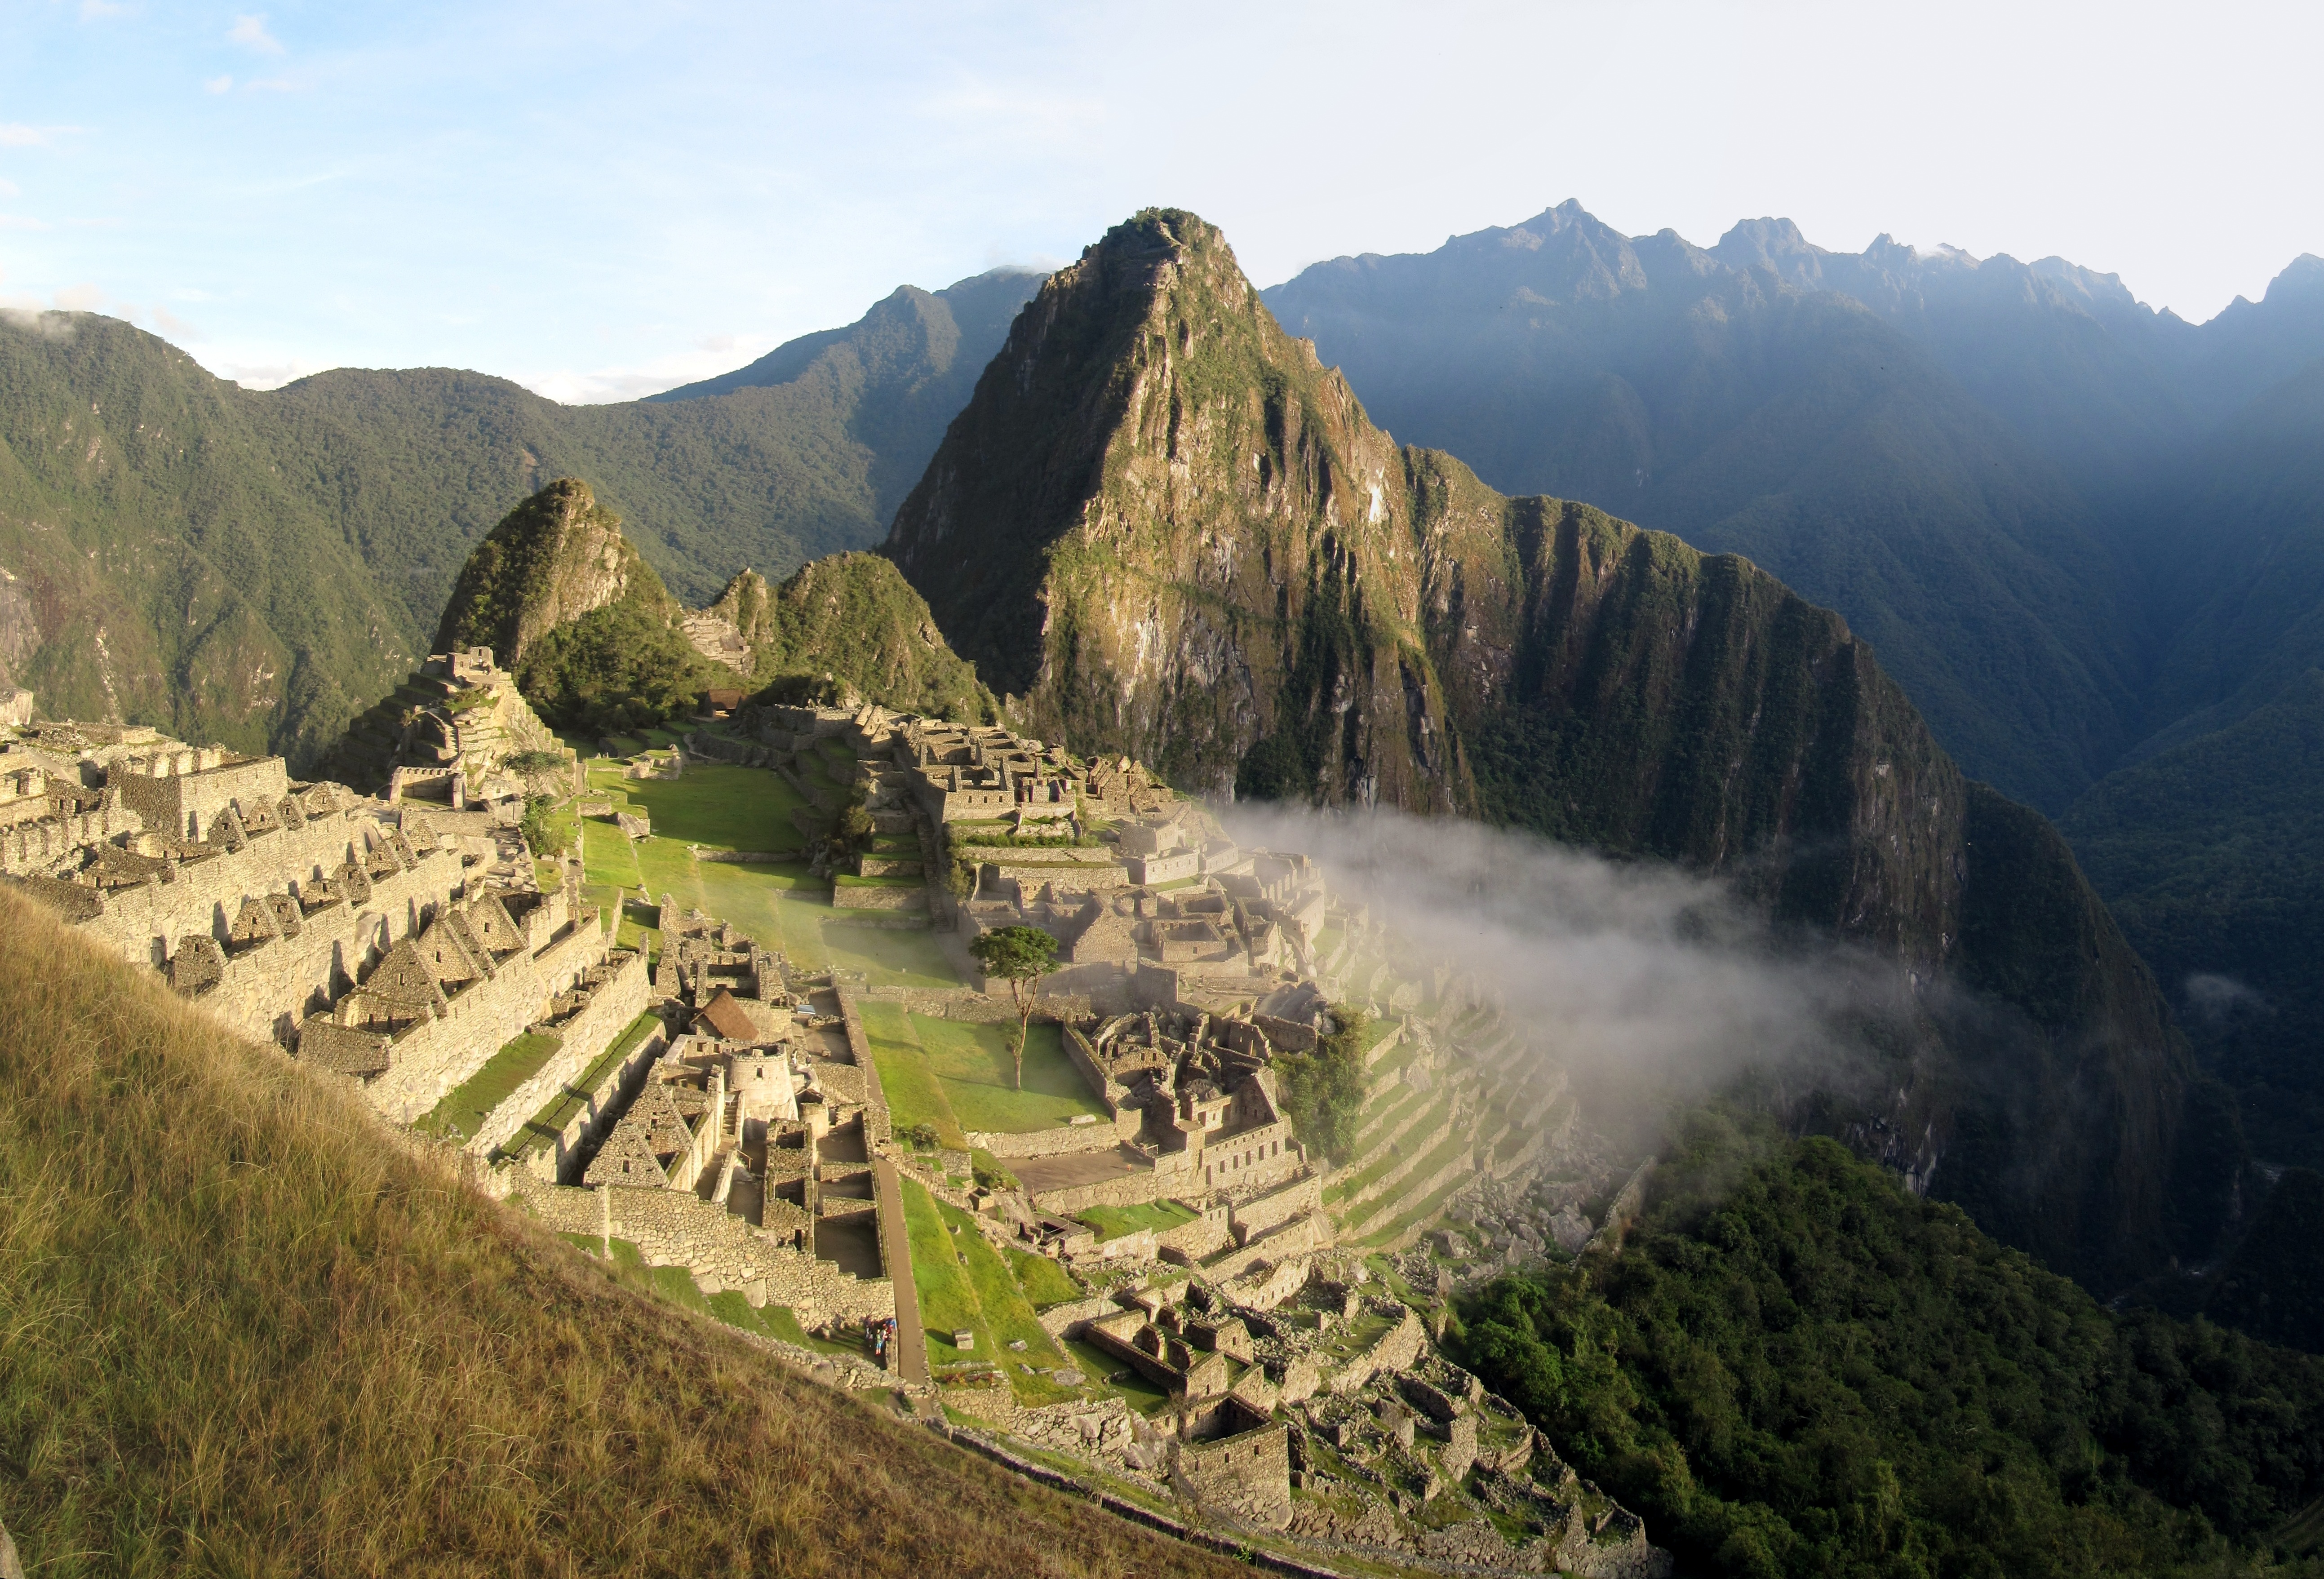
landscape, walking, mountain, hill, valley, mountain range, terrain, ridge, machu picchu, world, peru, world heritage, alps, plateau, landform, aerial photography, mountain pass, mountainous landforms